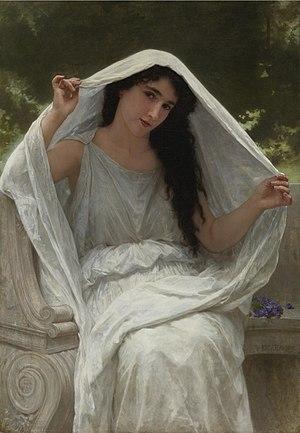
Le voile est un vêtement traditionnel ou religieux destiné généralement à masquer tout ou partie du corps et parfois du visage d'une femme.